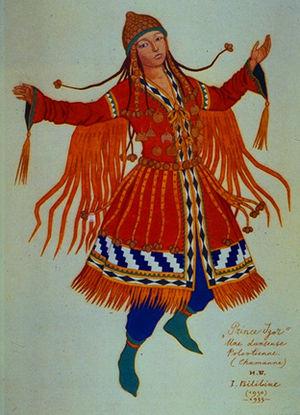
Les Danses polovtsiennes sont un ensemble de danses accompagnées d'un chœur situé au deuxième acte de l'opéra Le Prince Igor d'Alexandre Borodine. Le nom pourrait faire référence aux Coumans, appelés « Polovtsy » par les Rus'.